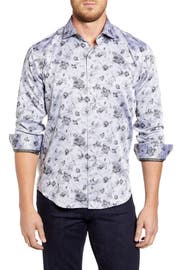
a shadowy floral print lends artful flair to a crisp cotton sport tee cut for a modern fit and furnished with a smart spread collar